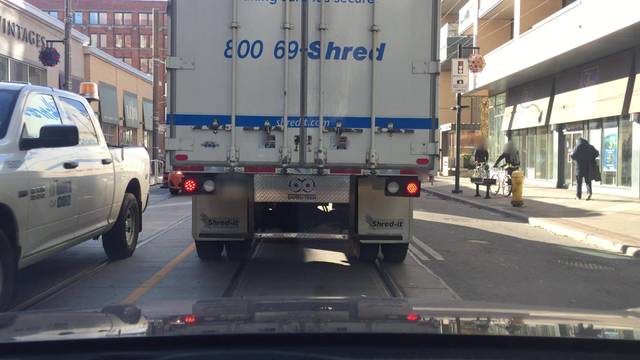
Region: Canada
Coordinates: 43.645, -79.394